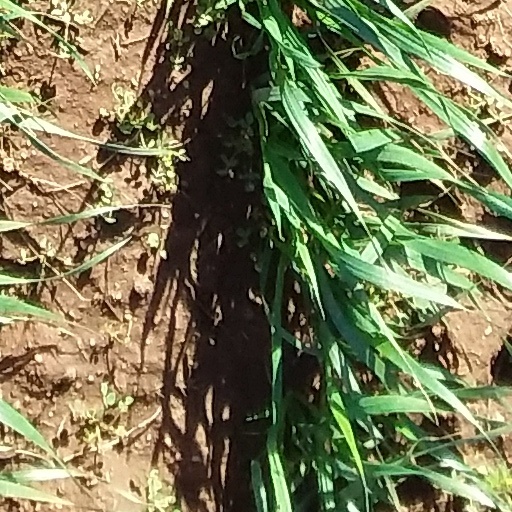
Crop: wheat